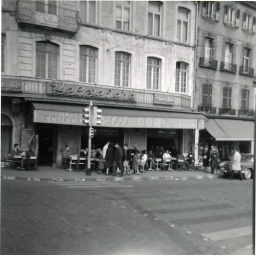
We lived on the 4th floor in this building